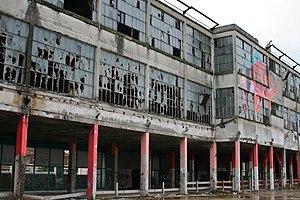
La liste des édifices labellisés « Patrimoine du xxᵉ siècle » du Rhône recense les édifices ayant reçu le label « Patrimoine du xxᵉ siècle » dans le Rhône et la métropole de Lyon en France. Au 27 mai 2013, ils sont au nombre de soixante-neuf dans le département dont quarante-trois à Lyon.
Cet article recense les monuments historiques de la métropole de Lyon, en France.
Vaulx-en-Velin, prononcé [voɑ̃vlɛ̃] ou [voɑ̃vəlɛ̃], est une commune française située dans la métropole de Lyon en région Auvergne-Rhône-Alpes. Située dans la banlieue est de Lyon, elle fait partie des communes dites de l'Est lyonnais, tout comme Bron ou Décines-Charpieu. Ses habitants sont appelés les Vaudais.
L'usine TASE est une ancienne usine de textile basée à Vaulx-en-Velin, dans le quartier du Carré de soie. Cette usine construite en 1925 et alors propriété de la famille Gillet, était spécialisée dans la transformation de cellulose en viscose.